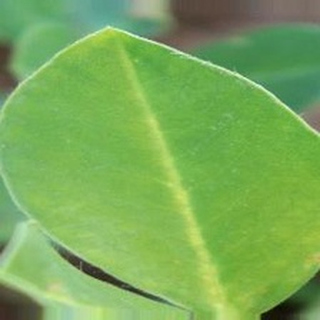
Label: healthy_groundnut